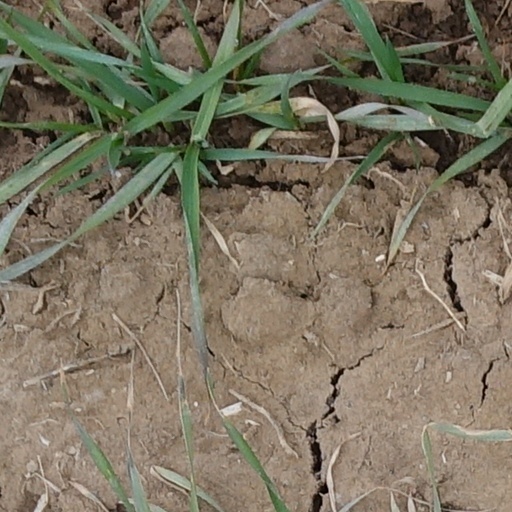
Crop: wheat